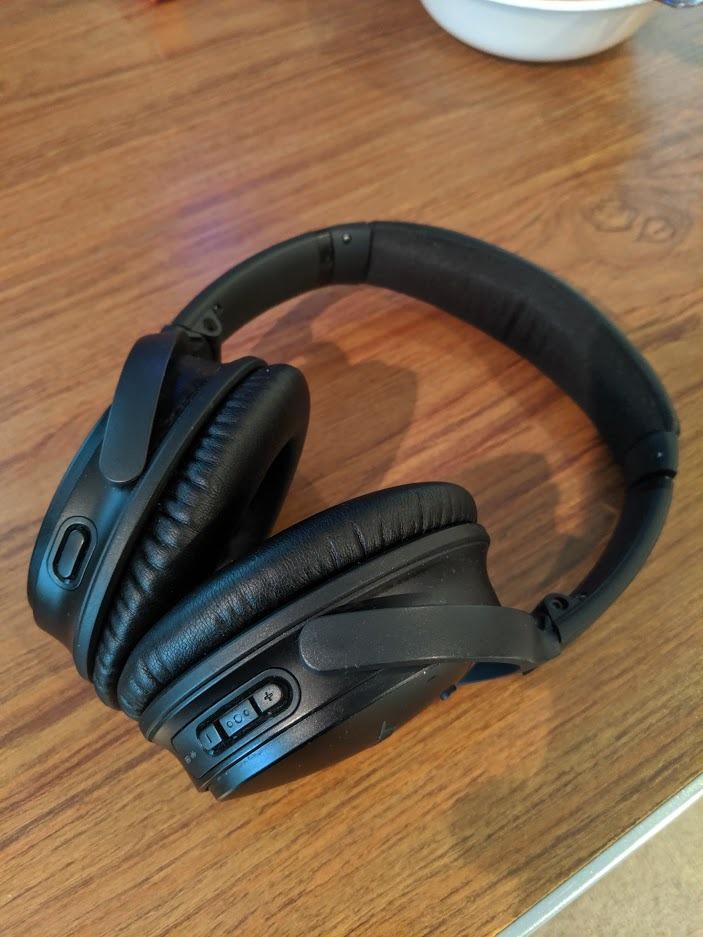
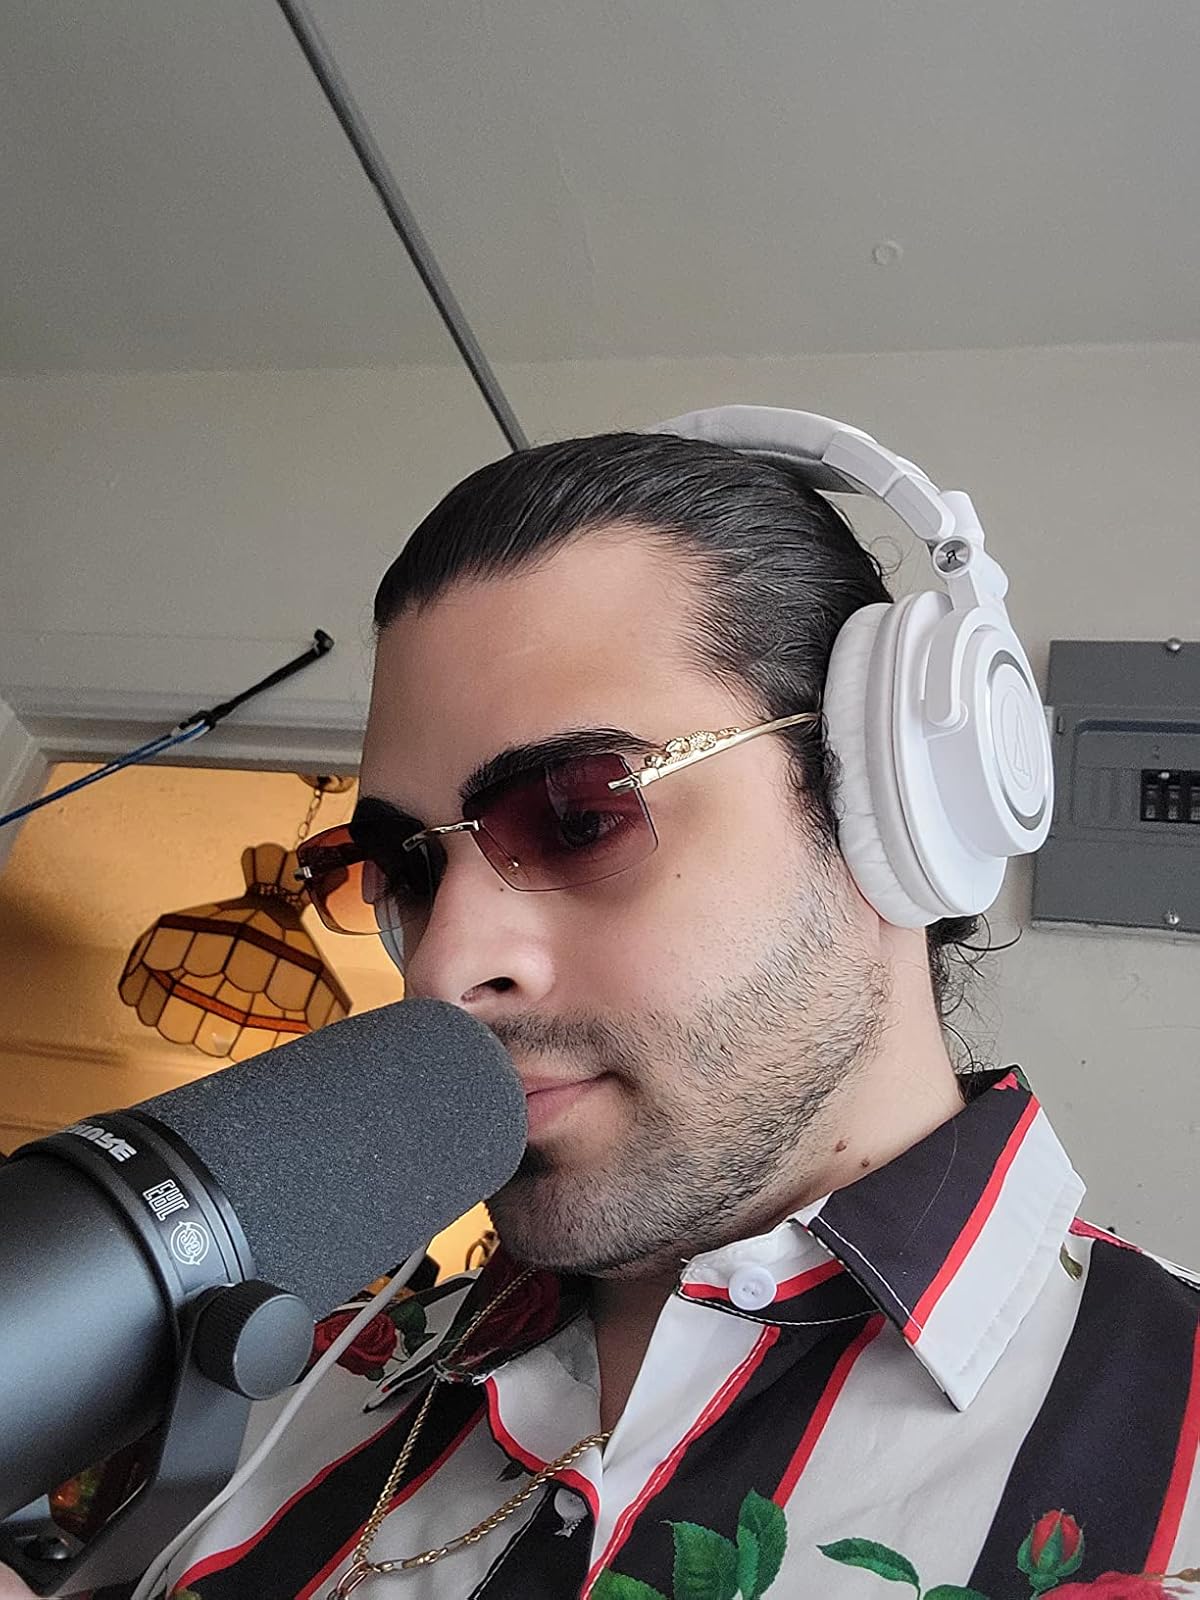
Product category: headphones
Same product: no